Economy car

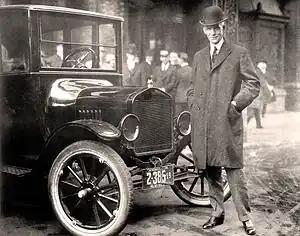
Henry Ford with Model T, 1921

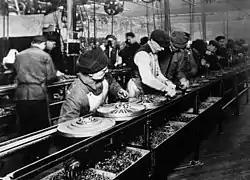
Ford assembly line, 1913. The magneto assembly line was the first.

I will build a car for the great multitude. It will be large enough for the family, but small enough for the individual to run and care for. It will be constructed of the best materials, by the best men to be hired, after the simplest designs that modern engineering can devise. But it will be low in price that no man making a good salary will be unable to own one - and enjoy with his family the blessing of hours of pleasure in God's great open spaces.